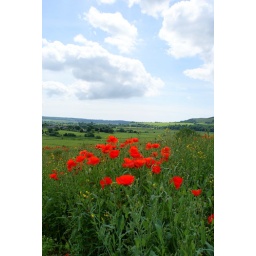
Spotted these lovely wild poppies in a rape seed field whilst walking on the Monarch's Way.